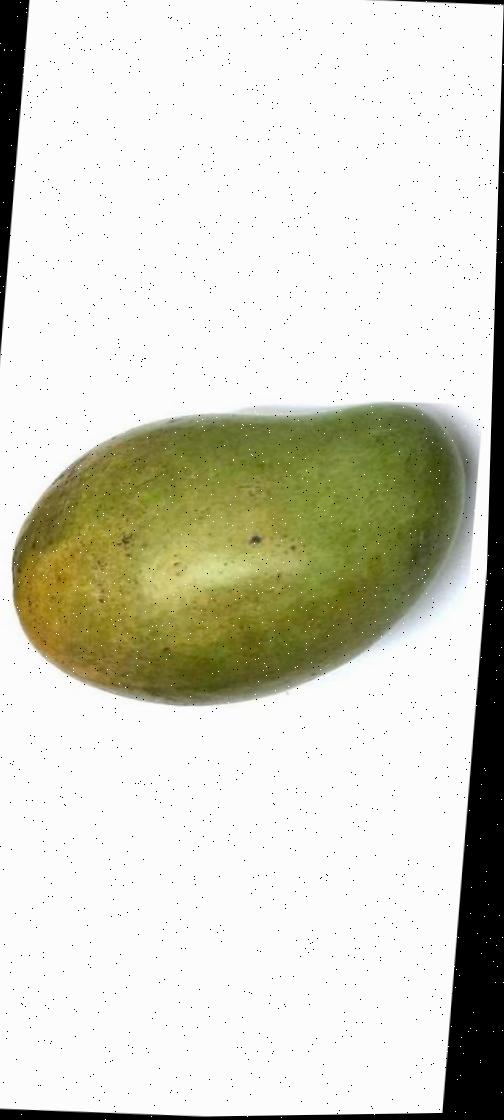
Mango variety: Rupali